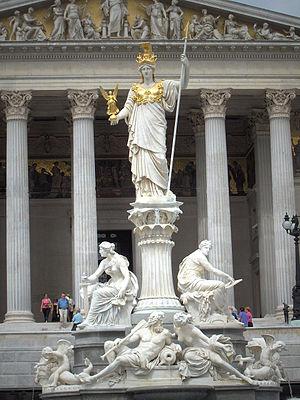
Autriche, Vienne, The Athenebrunnen with the statue of Pallas Athene, in front of the Austrian parliament, Vienna
Carl Kundmann est un sculpteur autrichien. Il a réalisé de nombreuses stautes et un certain nombre de travaux de décoration pour les bâtiments du Ring à Vienne.